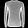
Label: Pullover